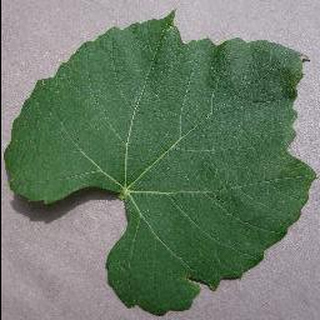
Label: healthy_grape